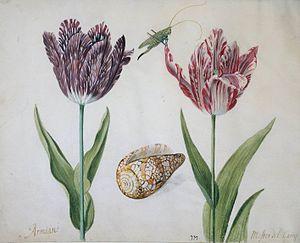
Jacob Marrel, né en 1613 ou en 1614 à Frankenthal et mort en 1681 à Francfort-sur-le-Main, est un graveur et un peintre baroque d'origine néerlandaise installé à Francfort-sur-le-Main et spécialisé dans les natures mortes, notamment la peinture des fleurs. Il est le beau-père d'Anna Maria Sibylla Merian.